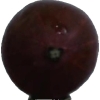
Label: gooseberry